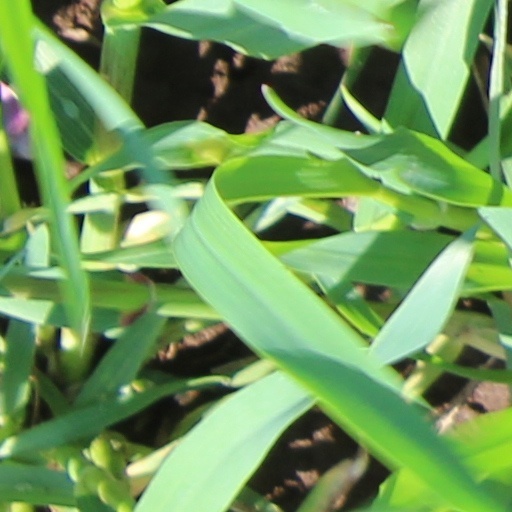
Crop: wheat